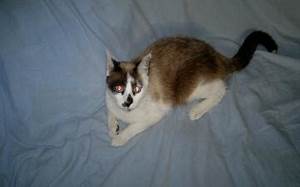
Label: cat